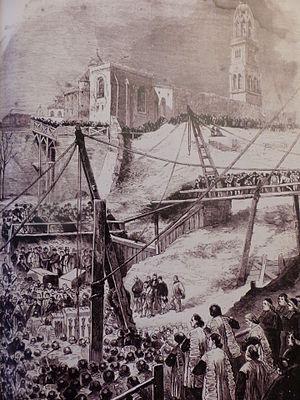
La pose de la première pierre de la basilique de Fourvière, le 7 décembre 1872
La basilique Notre-Dame de Fourvière surplombe la ville de Lyon depuis le sommet de la colline de Fourvière depuis la fin du XIXᵉ siècle.
Cette page concerne l'année 1872 du calendrier grégorien.